South Asia Foundation

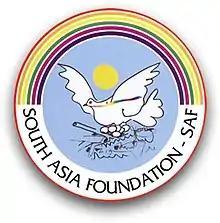
South Asia Foundation

South Asia Foundation (SAF) was founded by UNESCO Goodwill Ambassador Madanjeet Singh in 2000. The South Asia Foundation (SAF) is a secular, non-profit and non-political international organization, comprising eight autonomous chapters: Afghanistan, Bangladesh, Bhutan, India, Maldives, Nepal, Pakistan and Sri Lanka.